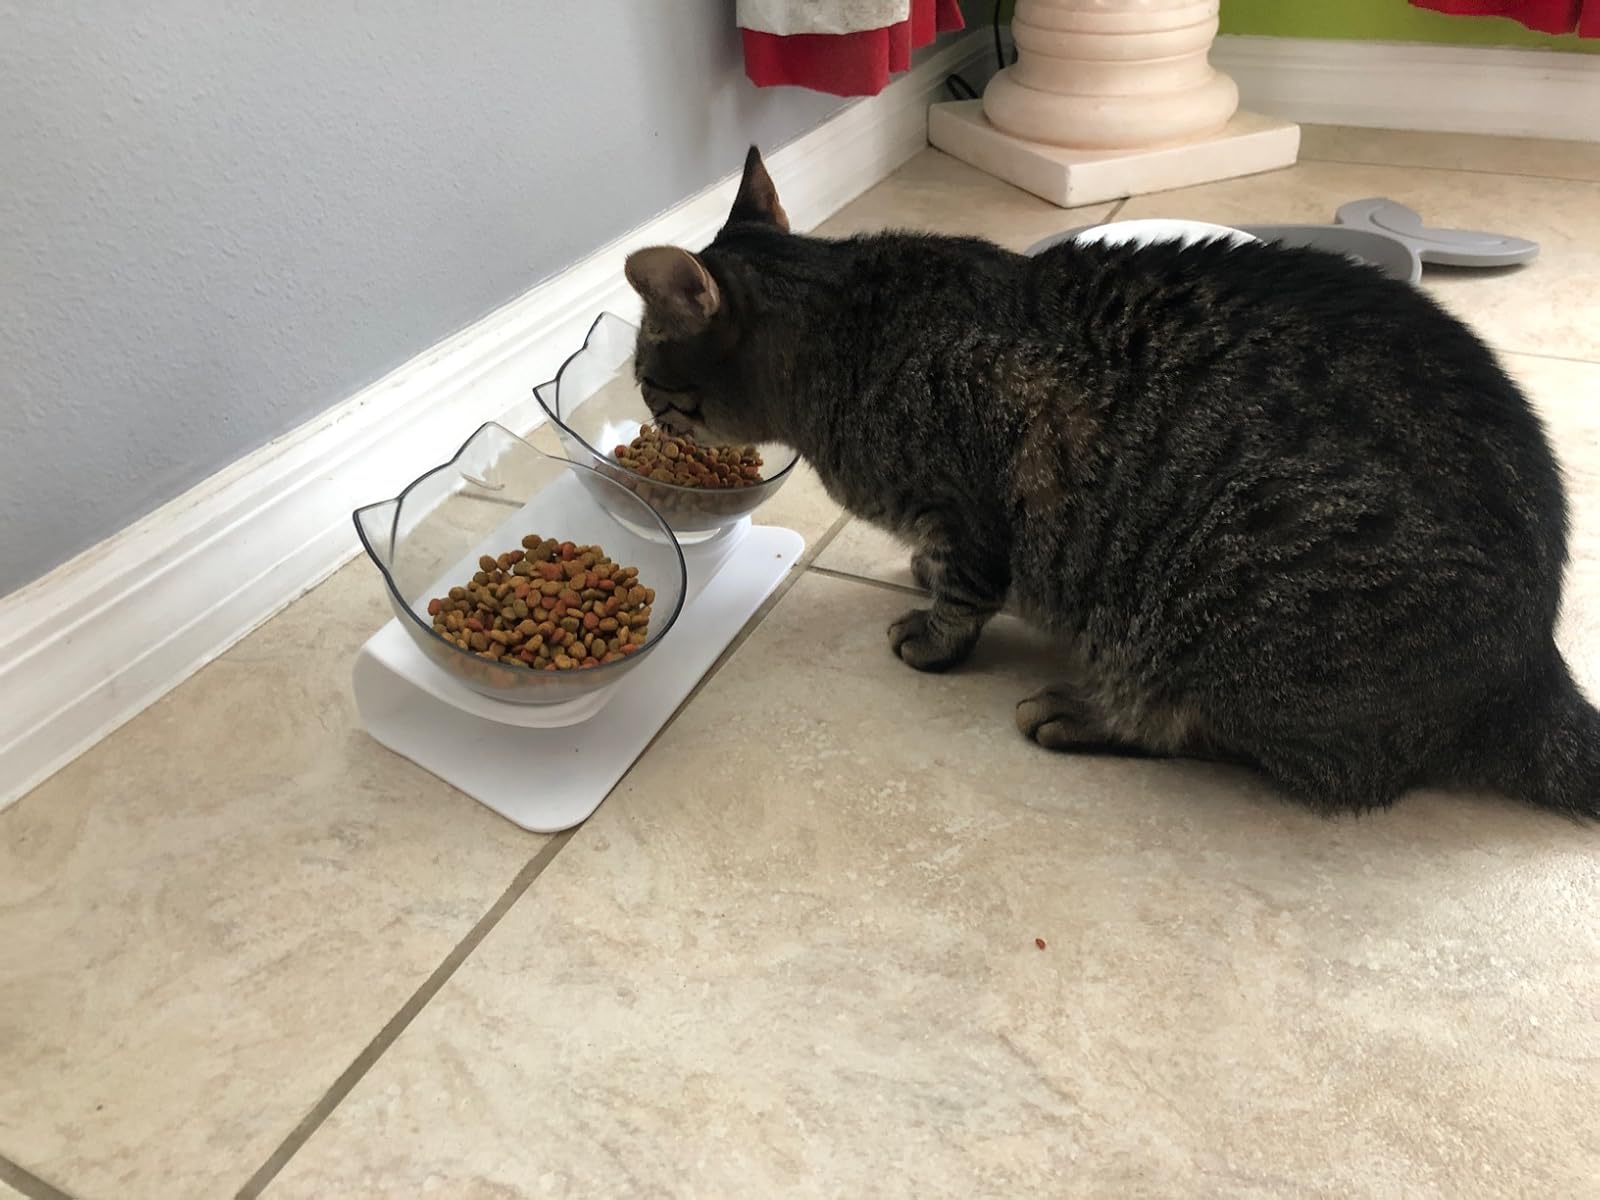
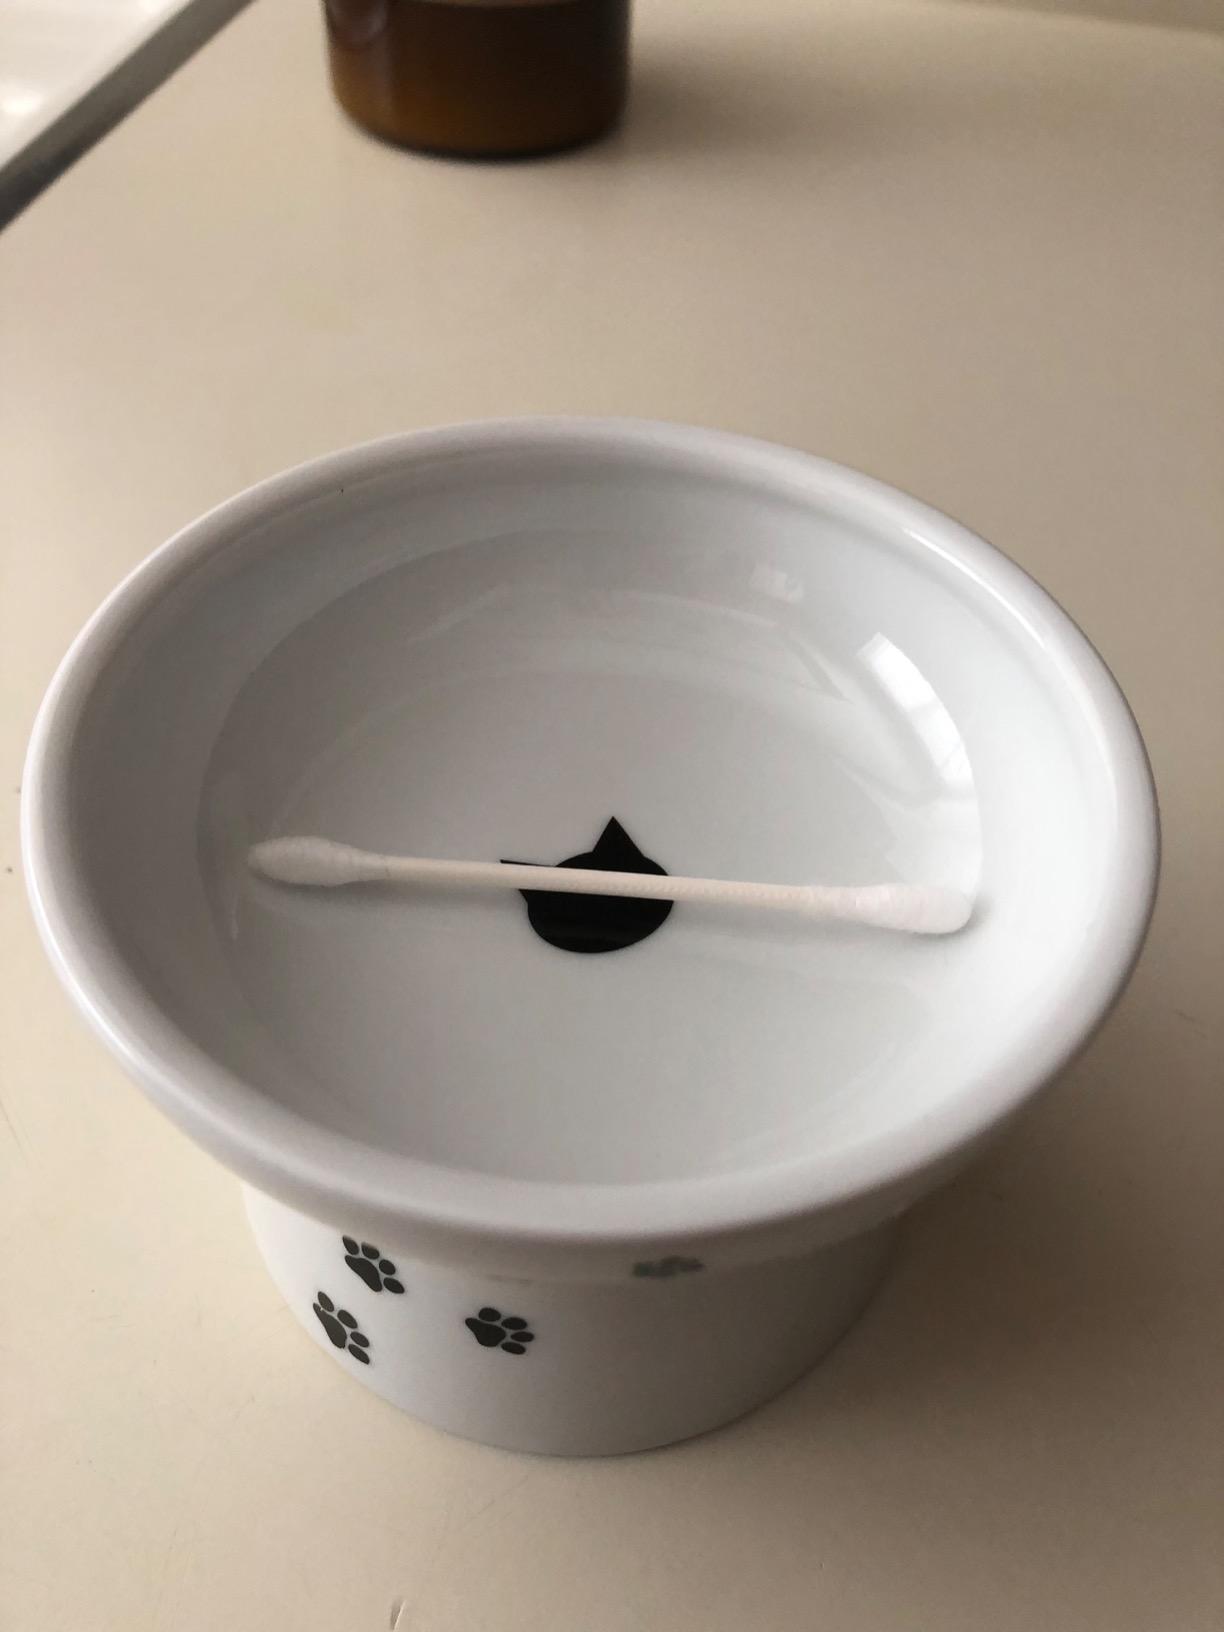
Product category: items_bowl
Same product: no